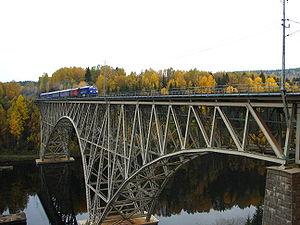
Cette liste de ponts de Suède a pour vocation de présenter une liste de ponts remarquables de Suède, tant par leurs caractéristiques dimensionnelles, que par leur intérêt architectural ou historique.